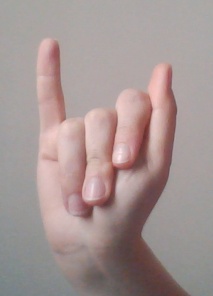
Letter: meem